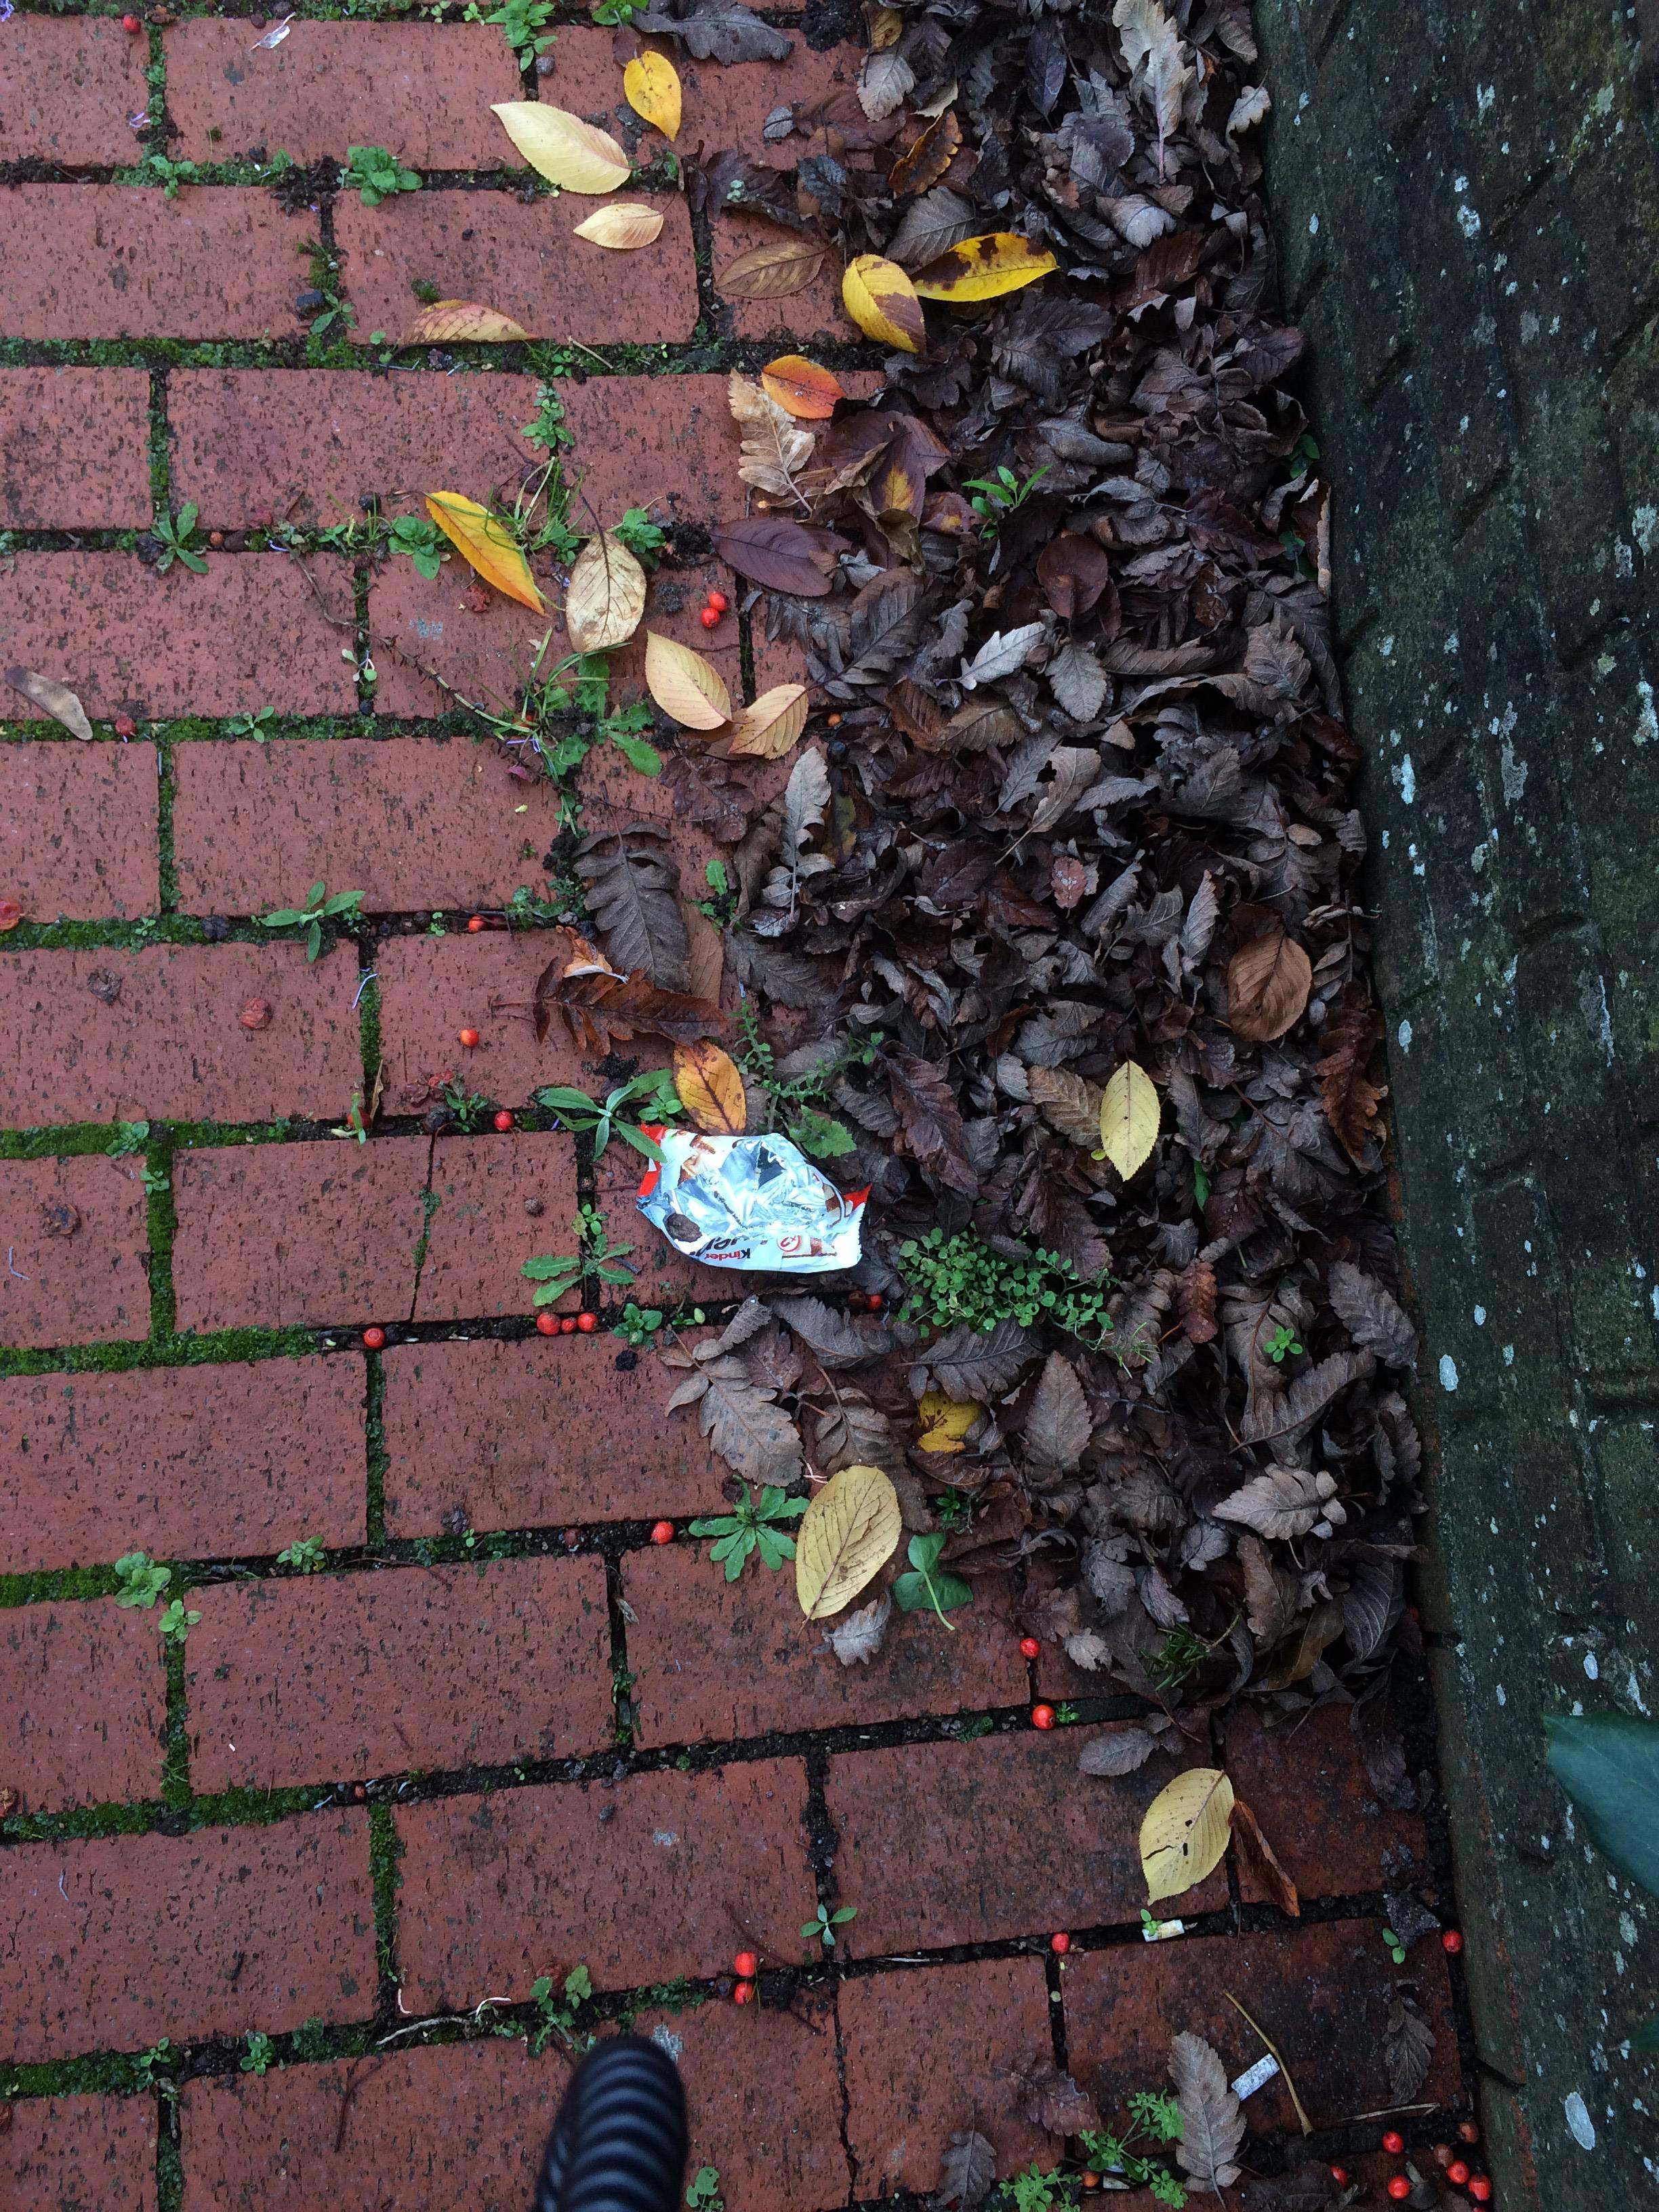
Object: Other plastic wrapper (Plastic bag & wrapper)

Object: Cigarette (Cigarette)

Object: Cigarette (Cigarette)